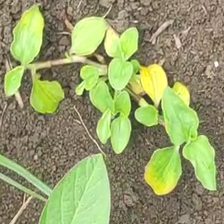
Weed species: Kena_(Commplina_benghalensio)